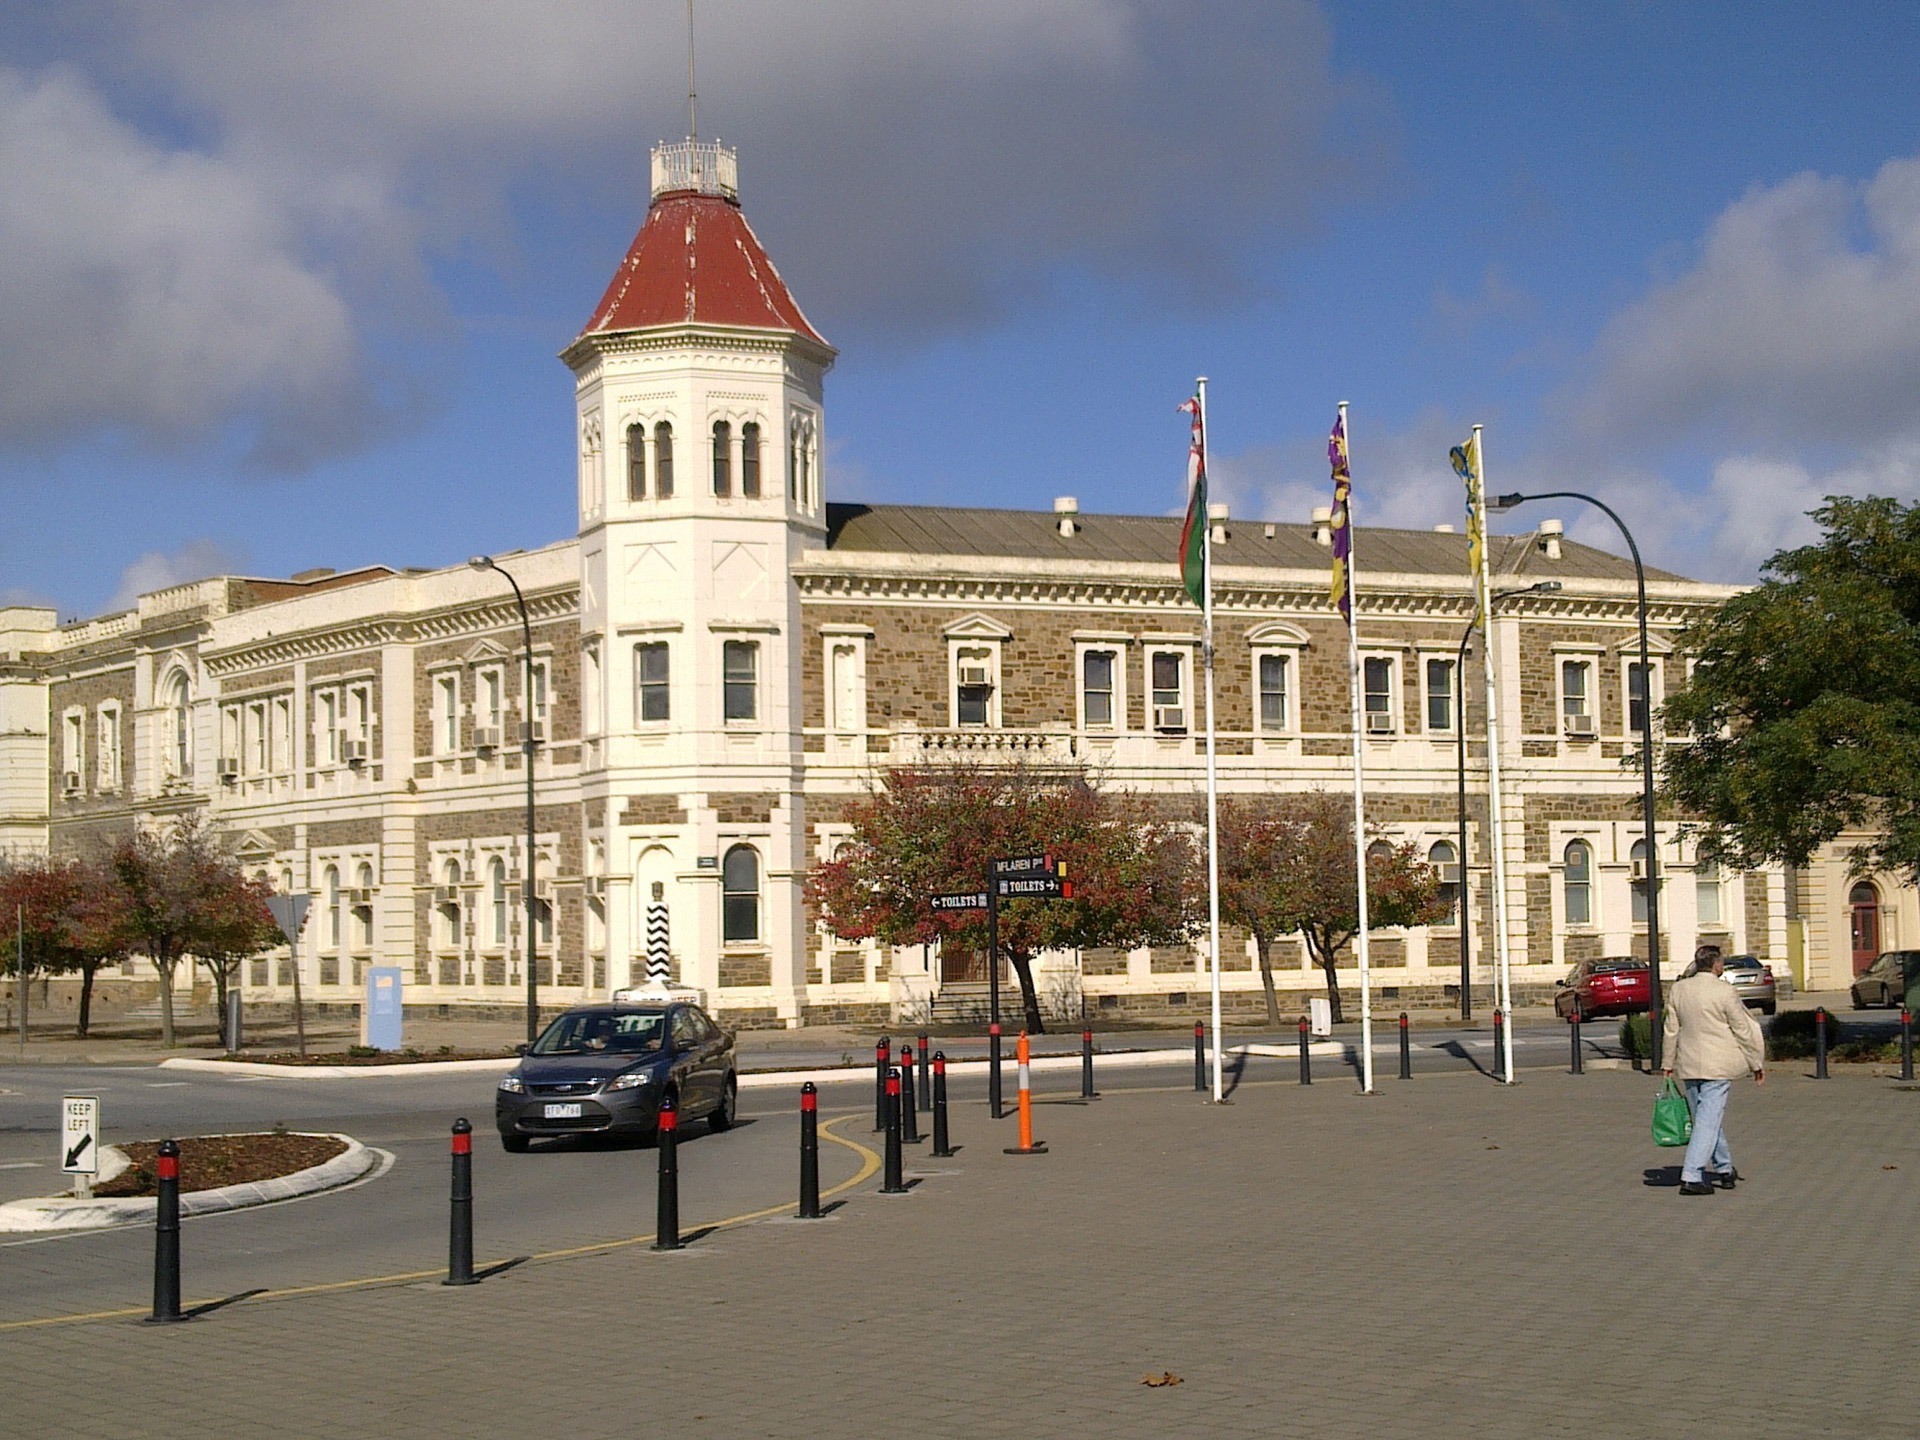
architecture, town, building, palace, city, cityscape, downtown, tourist, plaza, landmark, sightseeing, historic, tourism, public space, town square, estate, neighbourhood, human settlement, seat of local government, port adelaide